High German consonant shift

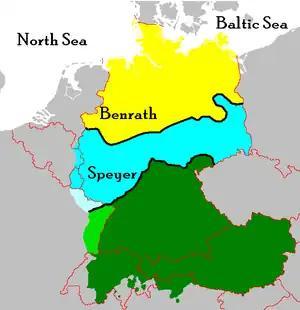
The High German languages are subdivided into Upper German (green) and Central German (cyan), and are distinguished from Low German (yellow) and the Low Franconian languages. The main isoglosses – the Benrath and Speyer lines – are marked in black. This map shows the modern boundaries of the languages after 1945.

In historical linguistics, the High German consonant shift or second Germanic consonant shift is a phonological development (sound change) that took place in the southern parts of the West Germanic dialect continuum. The shift is used to distinguish High German from other continental West Germanic languages, namely Low Franconian (including standard Dutch) and Low German, which experienced no shift. The shift resulted in the affrication or spirantization of the West Germanic voiceless stop consonants /t/, /p/, and /k/, depending on position in a word. A related change, the devoicing of the voiced stopped consonants /d/, /b/ and /g/, was less widespread, with only the devoicing of /d/ being found in most dialects.